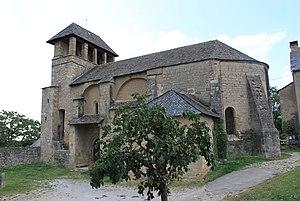
Église de Palmas (Aveyron) PA00094096
Palmas est une ancienne commune française située dans le département de l'Aveyron, en région Occitanie, devenue, le 1ᵉʳ janvier 2016, une commune déléguée de la commune nouvelle de Palmas-d'Aveyron.
Cet article recense les monuments historiques de l'Aveyron, en France.
Palmas d'Aveyron est, depuis le 1ᵉʳ janvier 2016, une commune nouvelle française située dans le département de l'Aveyron en région Occitanie. Elle est issue du regroupement des trois communes de Coussergues, Cruéjouls et Palmas.